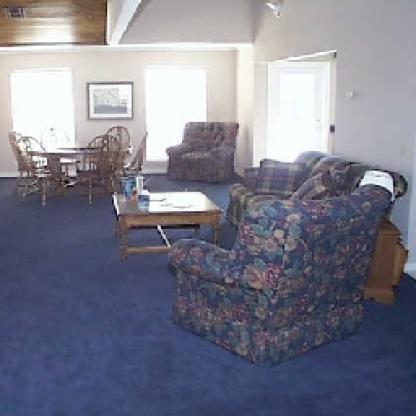
Scene: Indoor